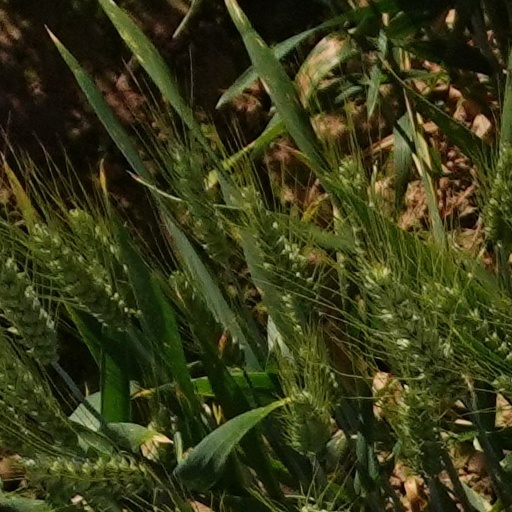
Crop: wheat